National Institute of Technology, Arunachal Pradesh

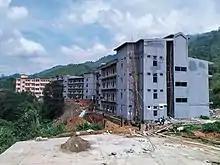
BOYS HOSTEL

The RECs were jointly operated by the central government and the concerned state government. Non-recurring expenditures and expenditures for post-graduate courses during the REC period were borne by the central government, while recurring expenditure on undergraduate courses was shared equally by central and state governments.